Bound for Glory (2015)

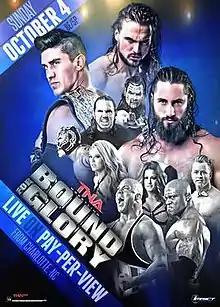
Promotional poster featuring various TNA wrestlers

The 2015 Bound for Glory was a professional wrestling pay-per-view (PPV) event produced by Total Nonstop Action Wrestling (TNA). It took place on October 4, 2015 at the Cabarrus Arena in Concord, North Carolina. It was the eleventh event in the Bound for Glory chronology and the second and last pay-per-view event of 2015.